Piazza dei Miracoli

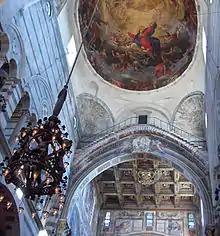
Pisa Cathedral interior and Galileo's Lamp

Galileo is believed to have formulated his theory about the movement of a pendulum by watching the swinging of the incense lamp (not the present one) hanging from the ceiling of the nave. That lamp, smaller and simpler than the present one, is now kept in the Camposanto, in the Aulla chapel.